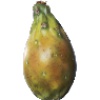
Label: cactus_fruit